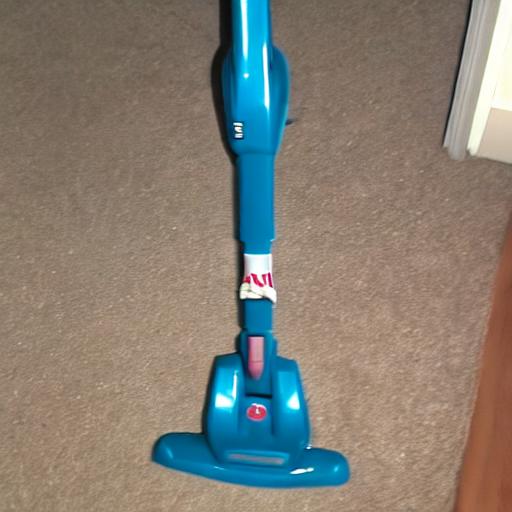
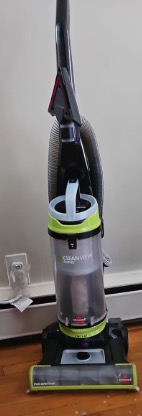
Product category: items_vacuum
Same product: no